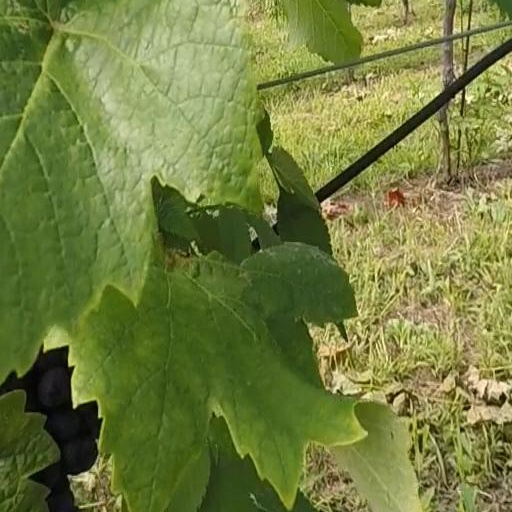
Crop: grape